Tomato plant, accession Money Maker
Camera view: vertical (180 deg); turntable rotation: 300 degrees
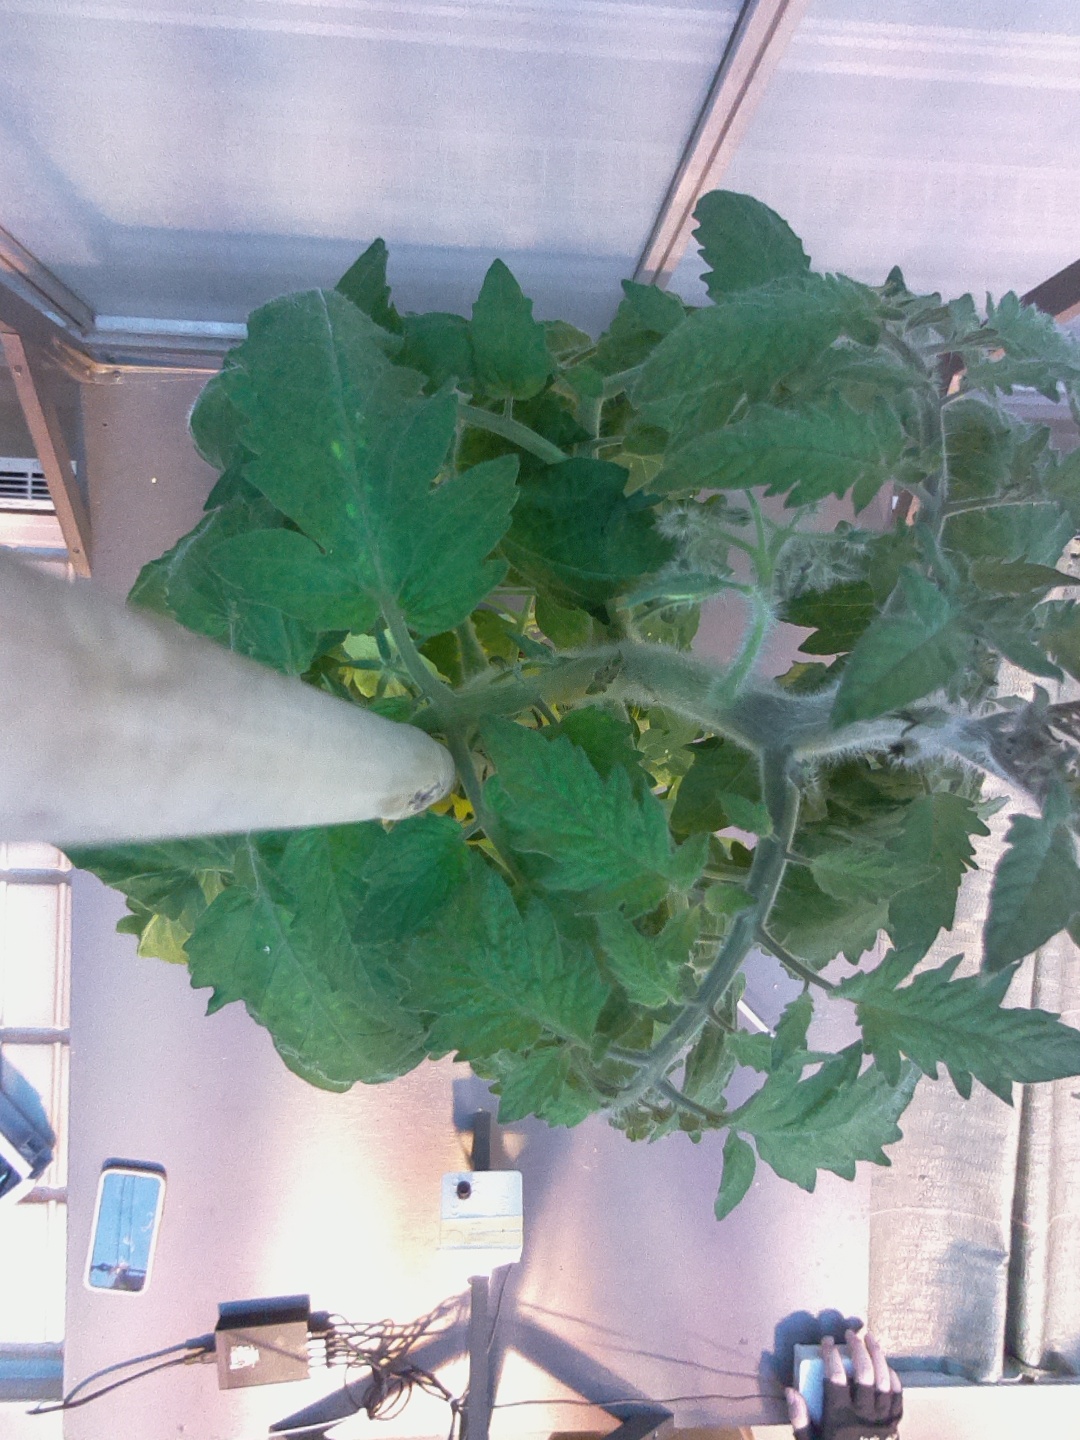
BBCH growth stage 64: 40%-50% of flowers open